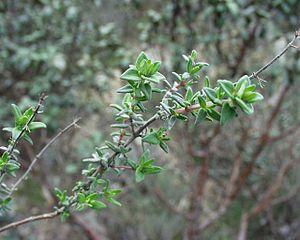
Thymus est un genre de plantes de la famille des Lamiacées. Ce genre comporte plus de 300 espèces. Ce sont des plantes rampantes ou en coussinet portant de petites fleurs rose pâle ou blanches. Ces plantes sont riches en huiles essentielles et à ce titre font partie des plantes aromatiques. La principale huile essentielle du thym commun est un terpénoïde qui lui doit son nom, le thymol, une substance bactéricide. Dans le sud de la France, le thym est aussi fréquemment appelé farigoule.